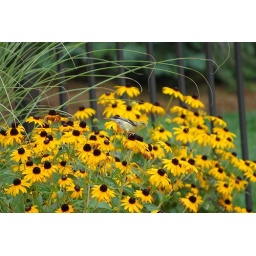
bird sitting on a flower by my pool